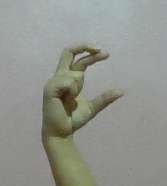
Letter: thal